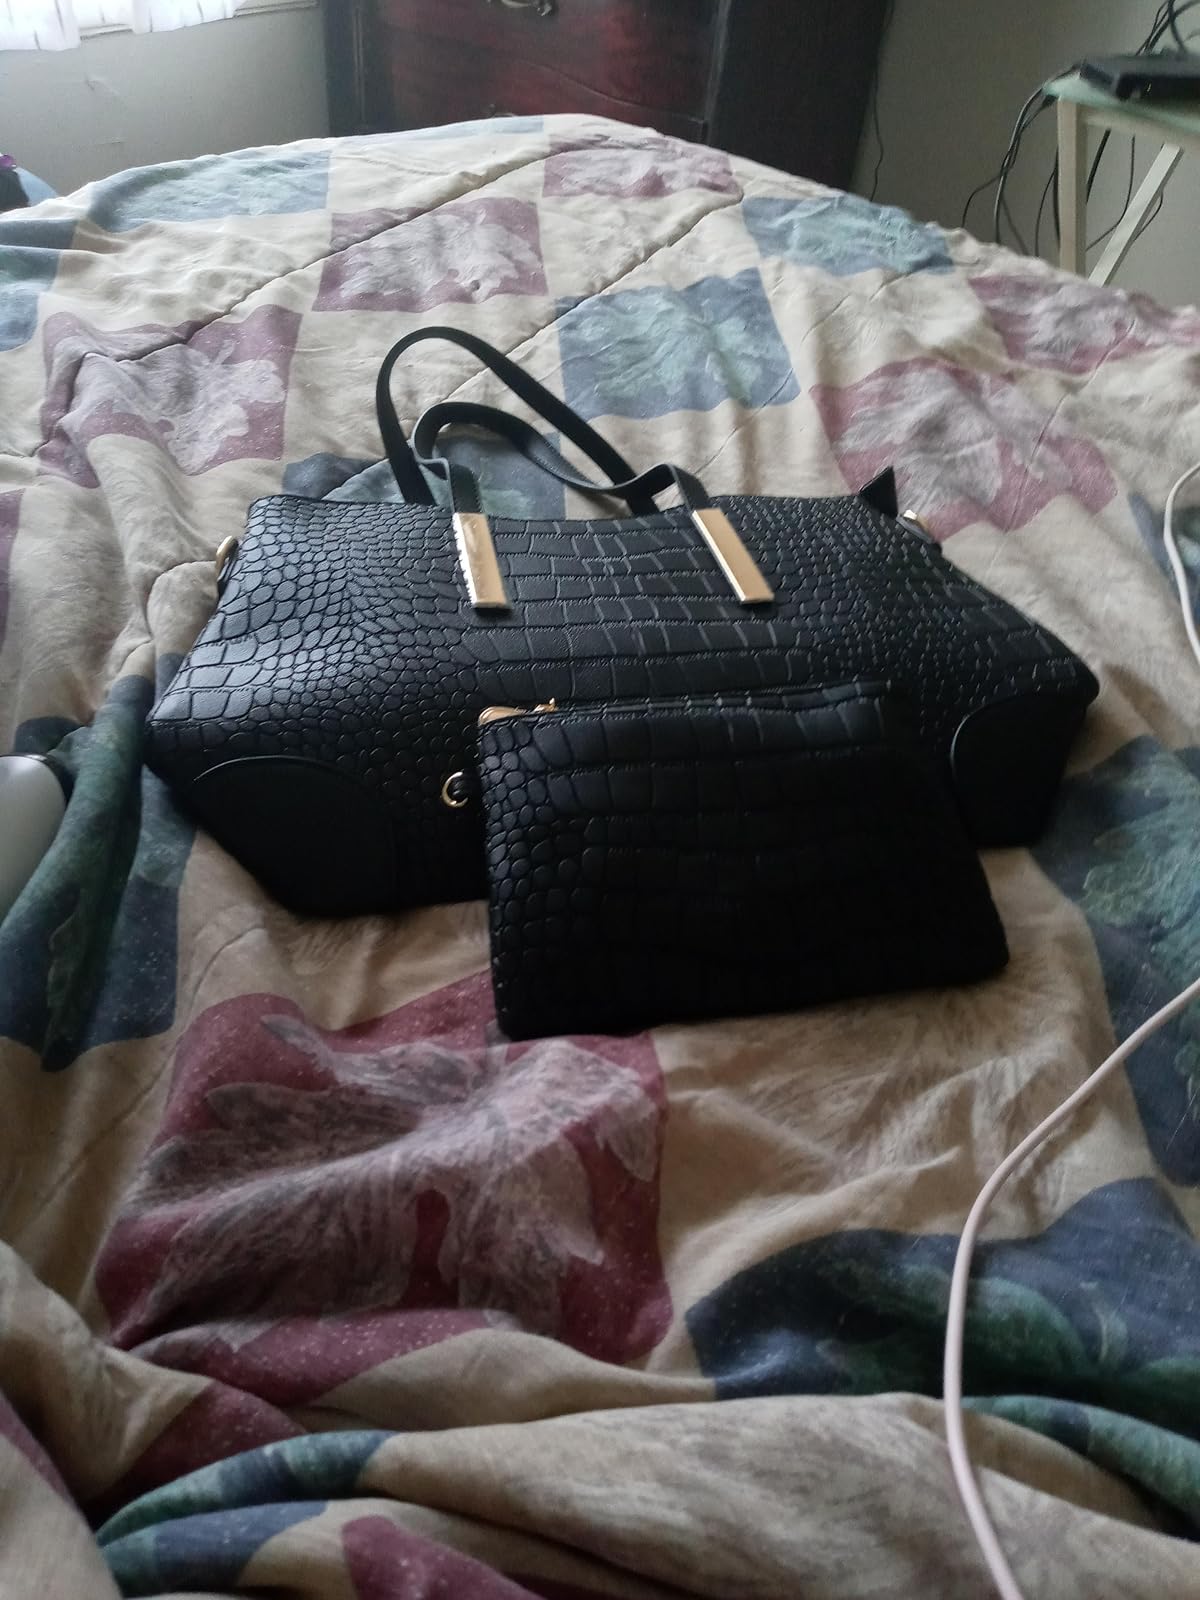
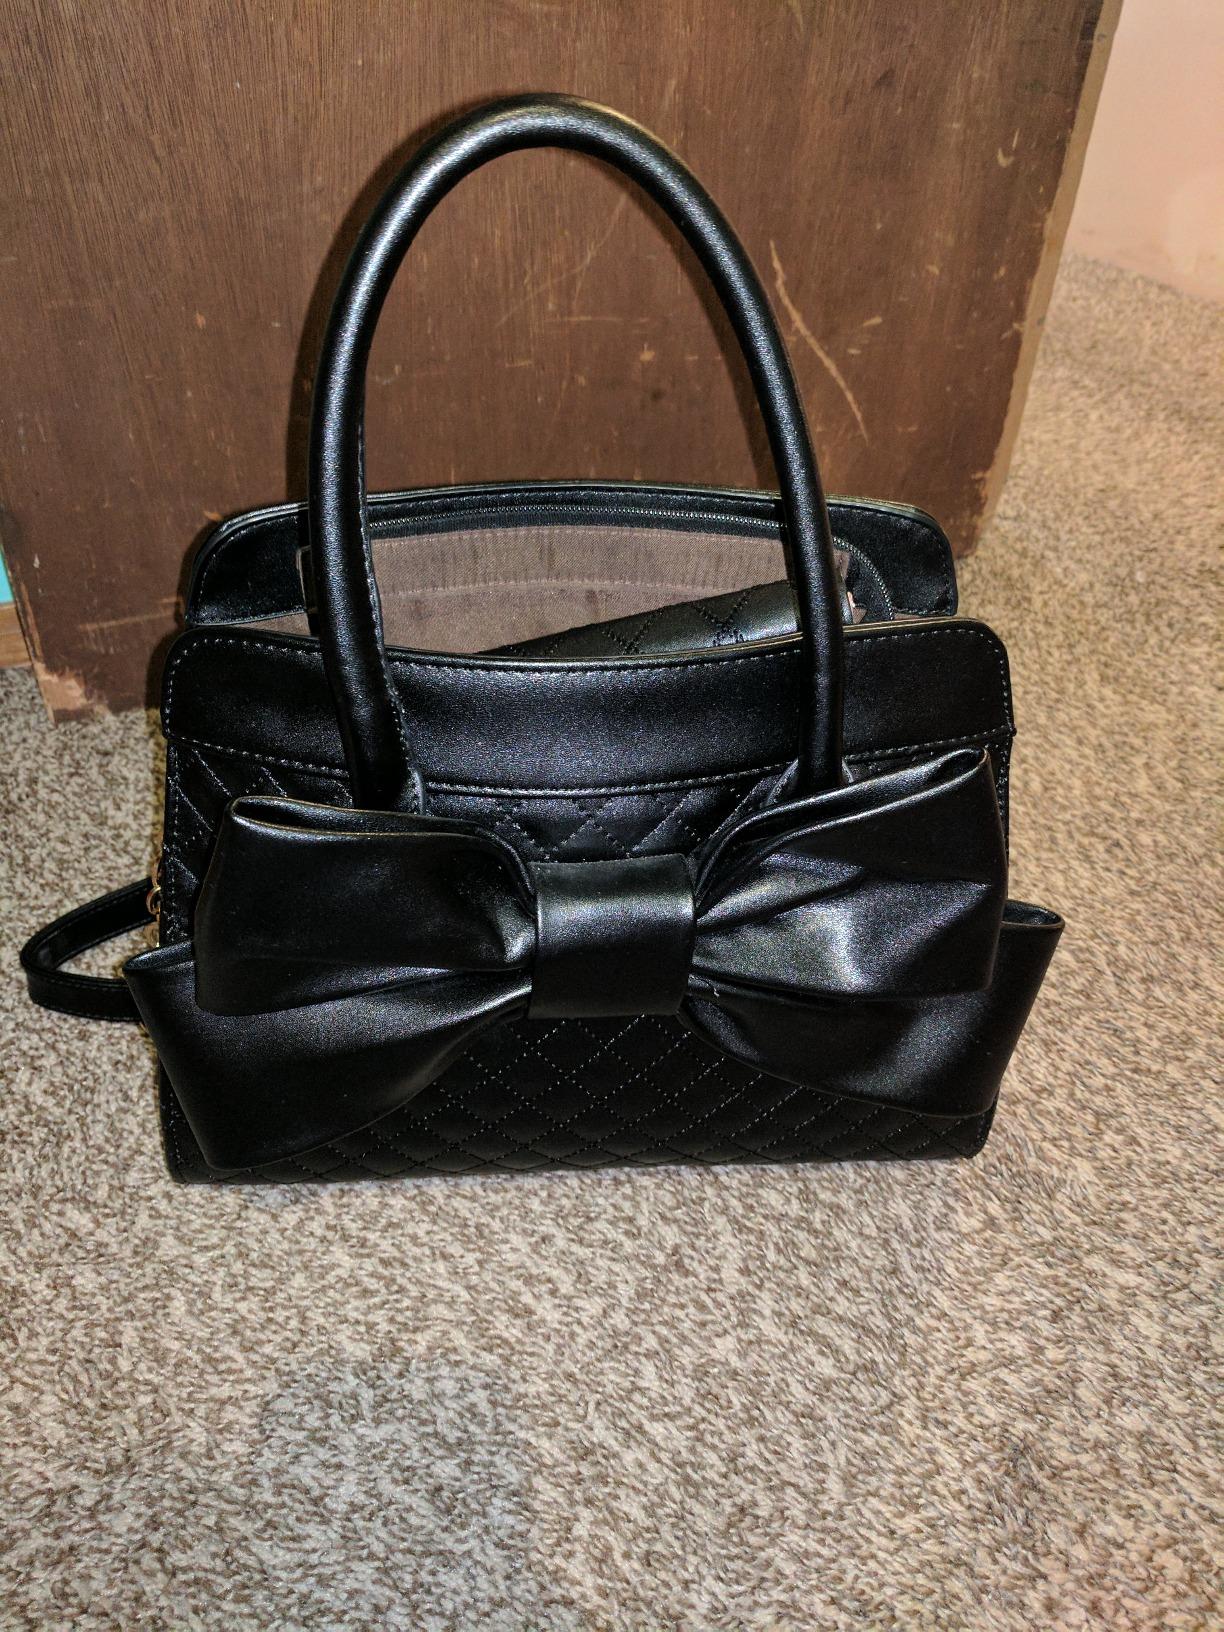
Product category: accessories_handbag
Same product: no